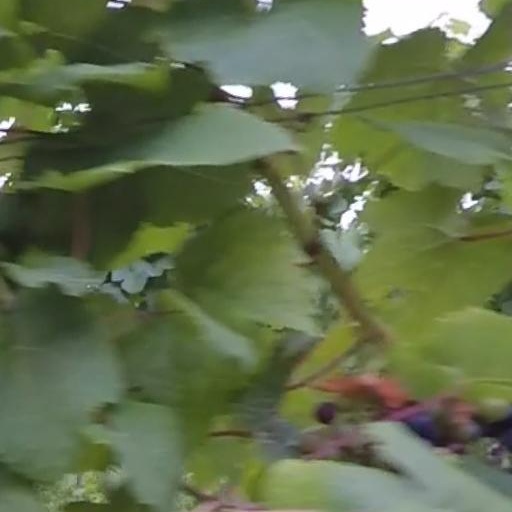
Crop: grape